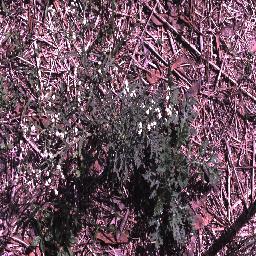
Label: parthenium